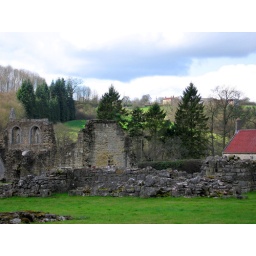
Whoever lives in that house on the hill must have a wonderful view ;-)